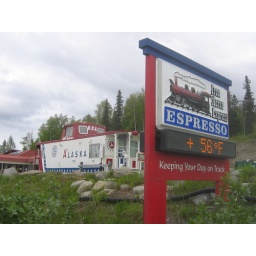
Coffee in an old train car